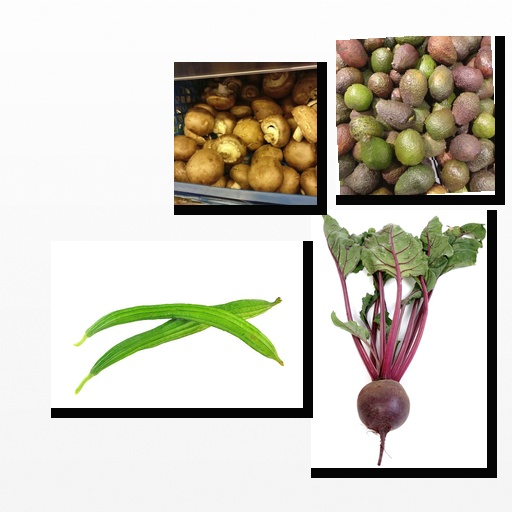
Food items: avocado, mushroom, ridge_gourd, beetroot